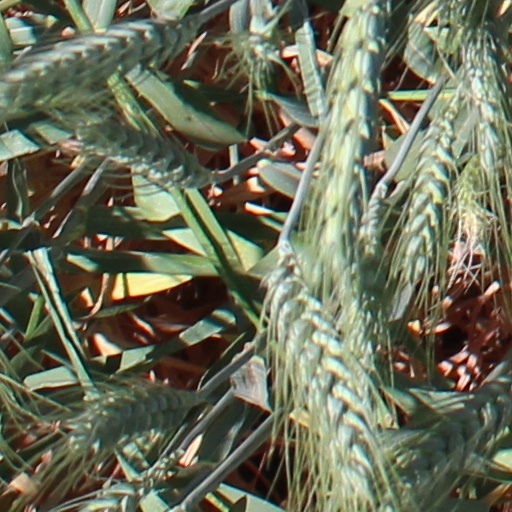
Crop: wheat